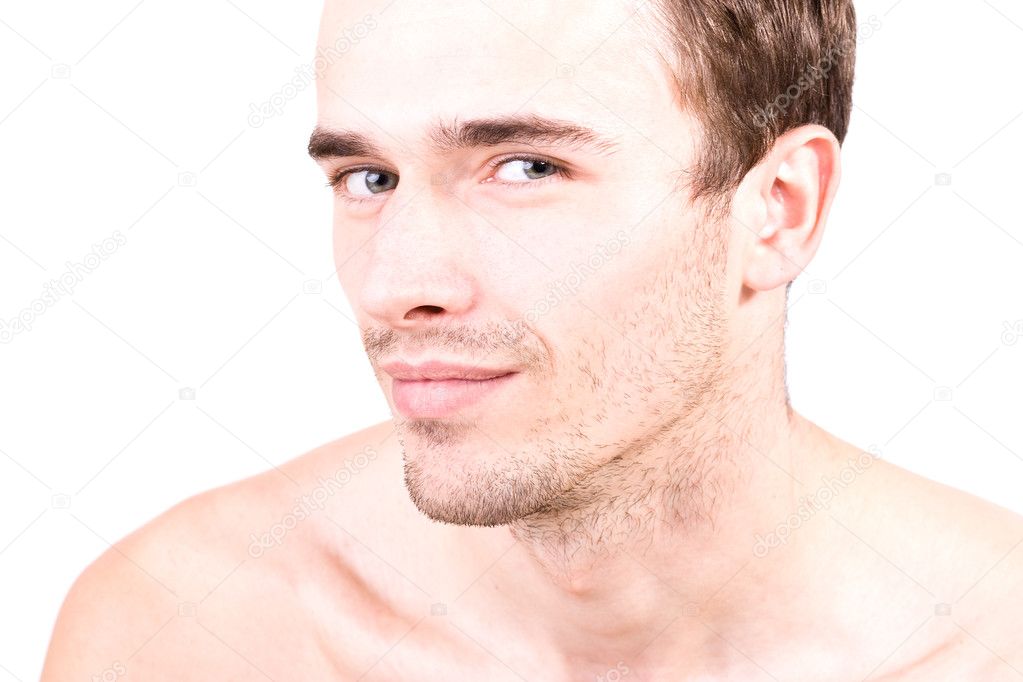
Gender: men